Papua New Guinea

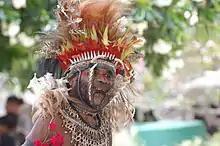

The New Guinea Highlands lie within a spine of mountain ranges which run along the centre of the island from Milne Bay in the very southeast of Papua New Guinea through to the western end of Indonesian New Guinea. One of these mountains is Mount Wilhelm, which at is the highest point in the country. Between these mountains are steep valleys, which have a variety of geological histories. The populous region referred to as the Highlands has shorter mountains than those to its northwest and southeast and includes some relatively flat areas between the mountains.